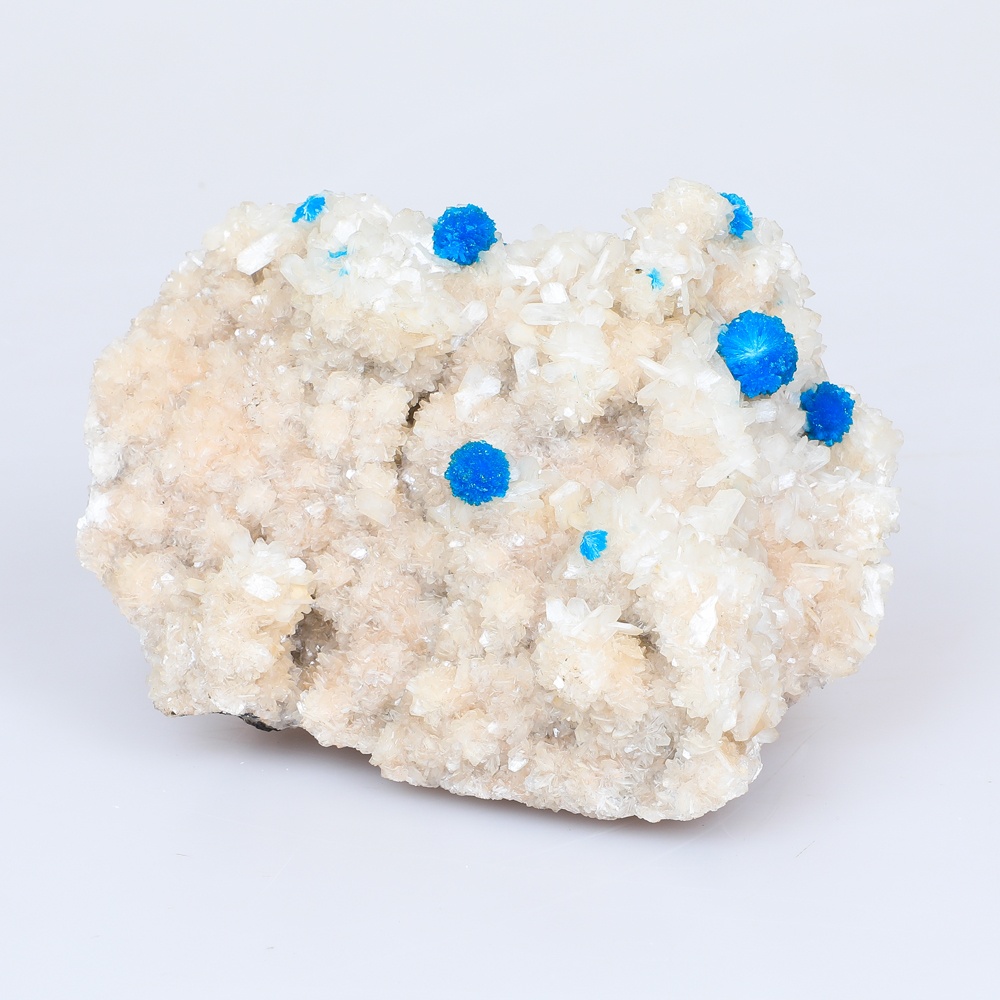
Cavansite on Stilbite | Exquisite Mineral Specimen with rich blue colour
Cavansite on Stilbite Mineral Specimen. A standout for serious mineral collectors This striking specimen showcases brilliant blue cavansite crystals nestled against a backdrop of pearly white stilbite, creating a dramatic colour contrast that immediately draws the eye. Valued by collectors, cavansite on stilbite is prized for its rarity and visual impact. Why This Specimen is Significant Rarity and Value: Fine cavansite specimens come primarily from a few pockets in India, making high-quality pieces like this an essential addition to any serious mineral collection Exceptional Colour Contrast: The vivid, intense blue cavansite spheres sit atop the soft, cream-toned stilbite matrix, producing a natural display that highlights the unique crystalline structures of both minerals. Scientific Interest: The pairing of two distinct zeolite minerals on one specimen makes it a fascinating example of geological processes and mineral formation. Cavansite is a rare calcium vanadium silicate mineral known for its rich, electric-blue colour. It typically forms as small, radiant clusters of crystals. Discovered in the 1960s, its scarcity and vibrant hue make it a valuable addition to a minerals collection Stilbite is a member of the zeolite group and is admired for its soft, pearly lustre and delicate crystal formations. Often found alongside cavansite, it provides a natural matrix and contrast for the blue cavansite crystals. Whether expanding an established collection or seeking a gift or showpiece with strong visual and scientific appeal, this cavansite on stilbite mineral specimen offers rarity and natural beauty in an investment-grade addition to any mineral collection. Weight: 940g approx Size: 130x100x90mm,
Brand: Australian Museum Shop
Category: Arts & Entertainment > Hobbies & Creative Arts > Collectibles > Rocks & Fossils > Minerals